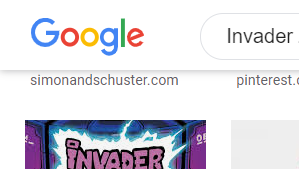
Portrait style: Cartoon Portrait